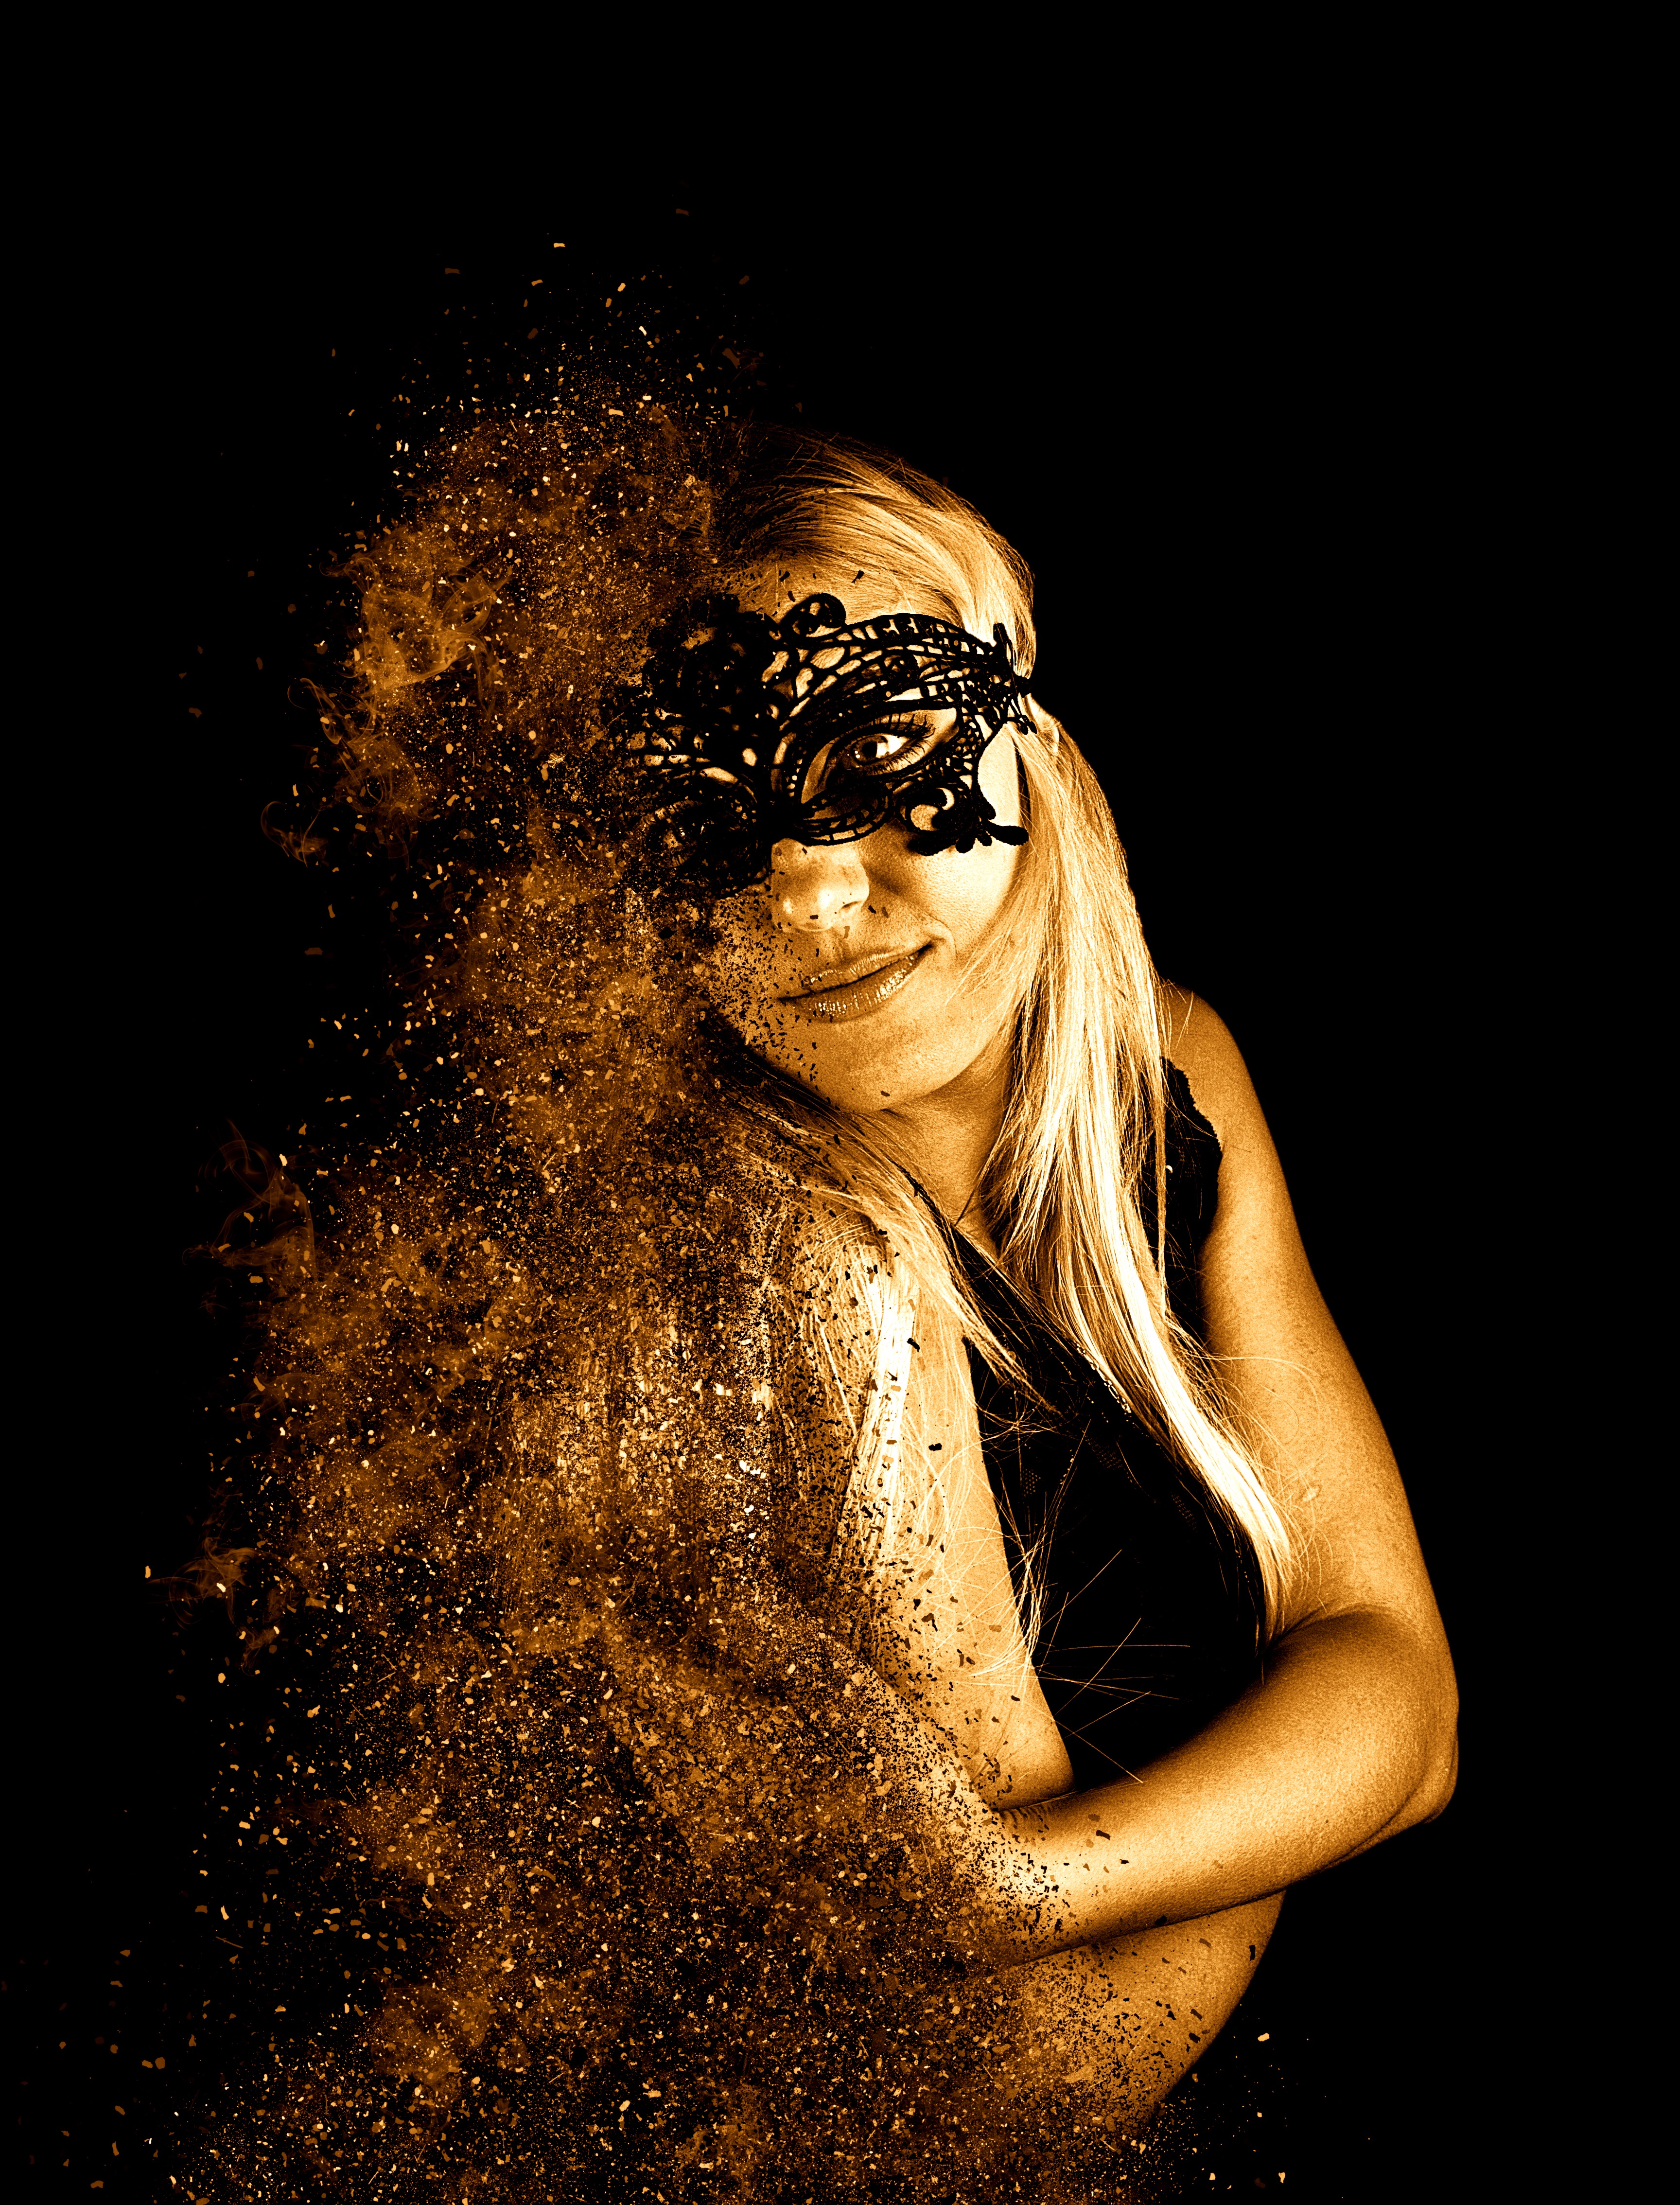
woman, hair, photography, female, portrait, darkness, smile, cheerful, dressed up, lingerie, art, mask, head, beauty, beautiful, sexy, pretty, seductive, ecstasy, mythology, erotic, sensual, smile model